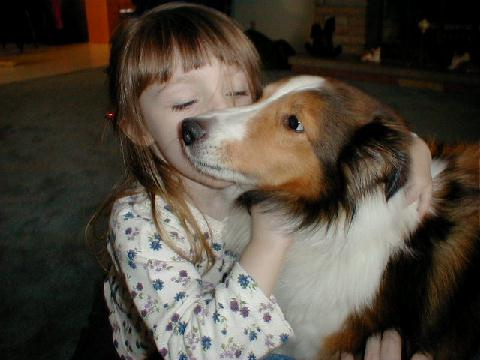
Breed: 274-n000110-Shetland_sheepdog